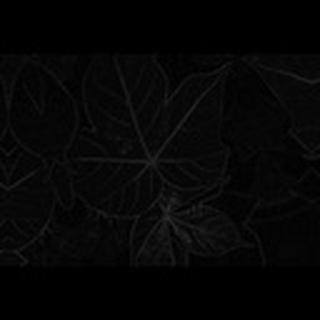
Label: healthy_cotton